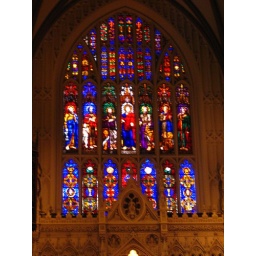
stain glass window in a church